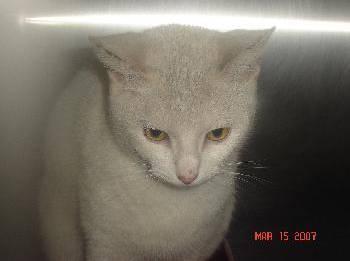
cat